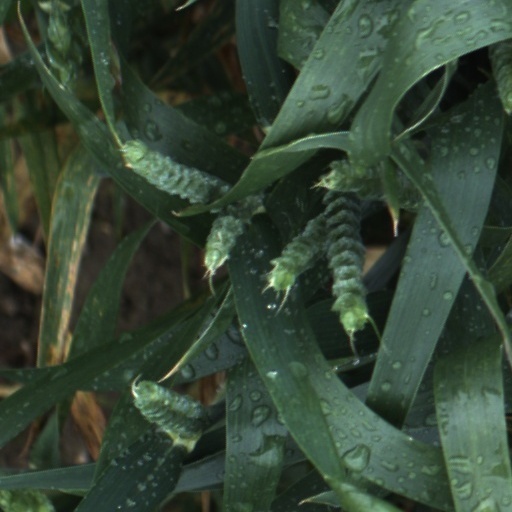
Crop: wheat